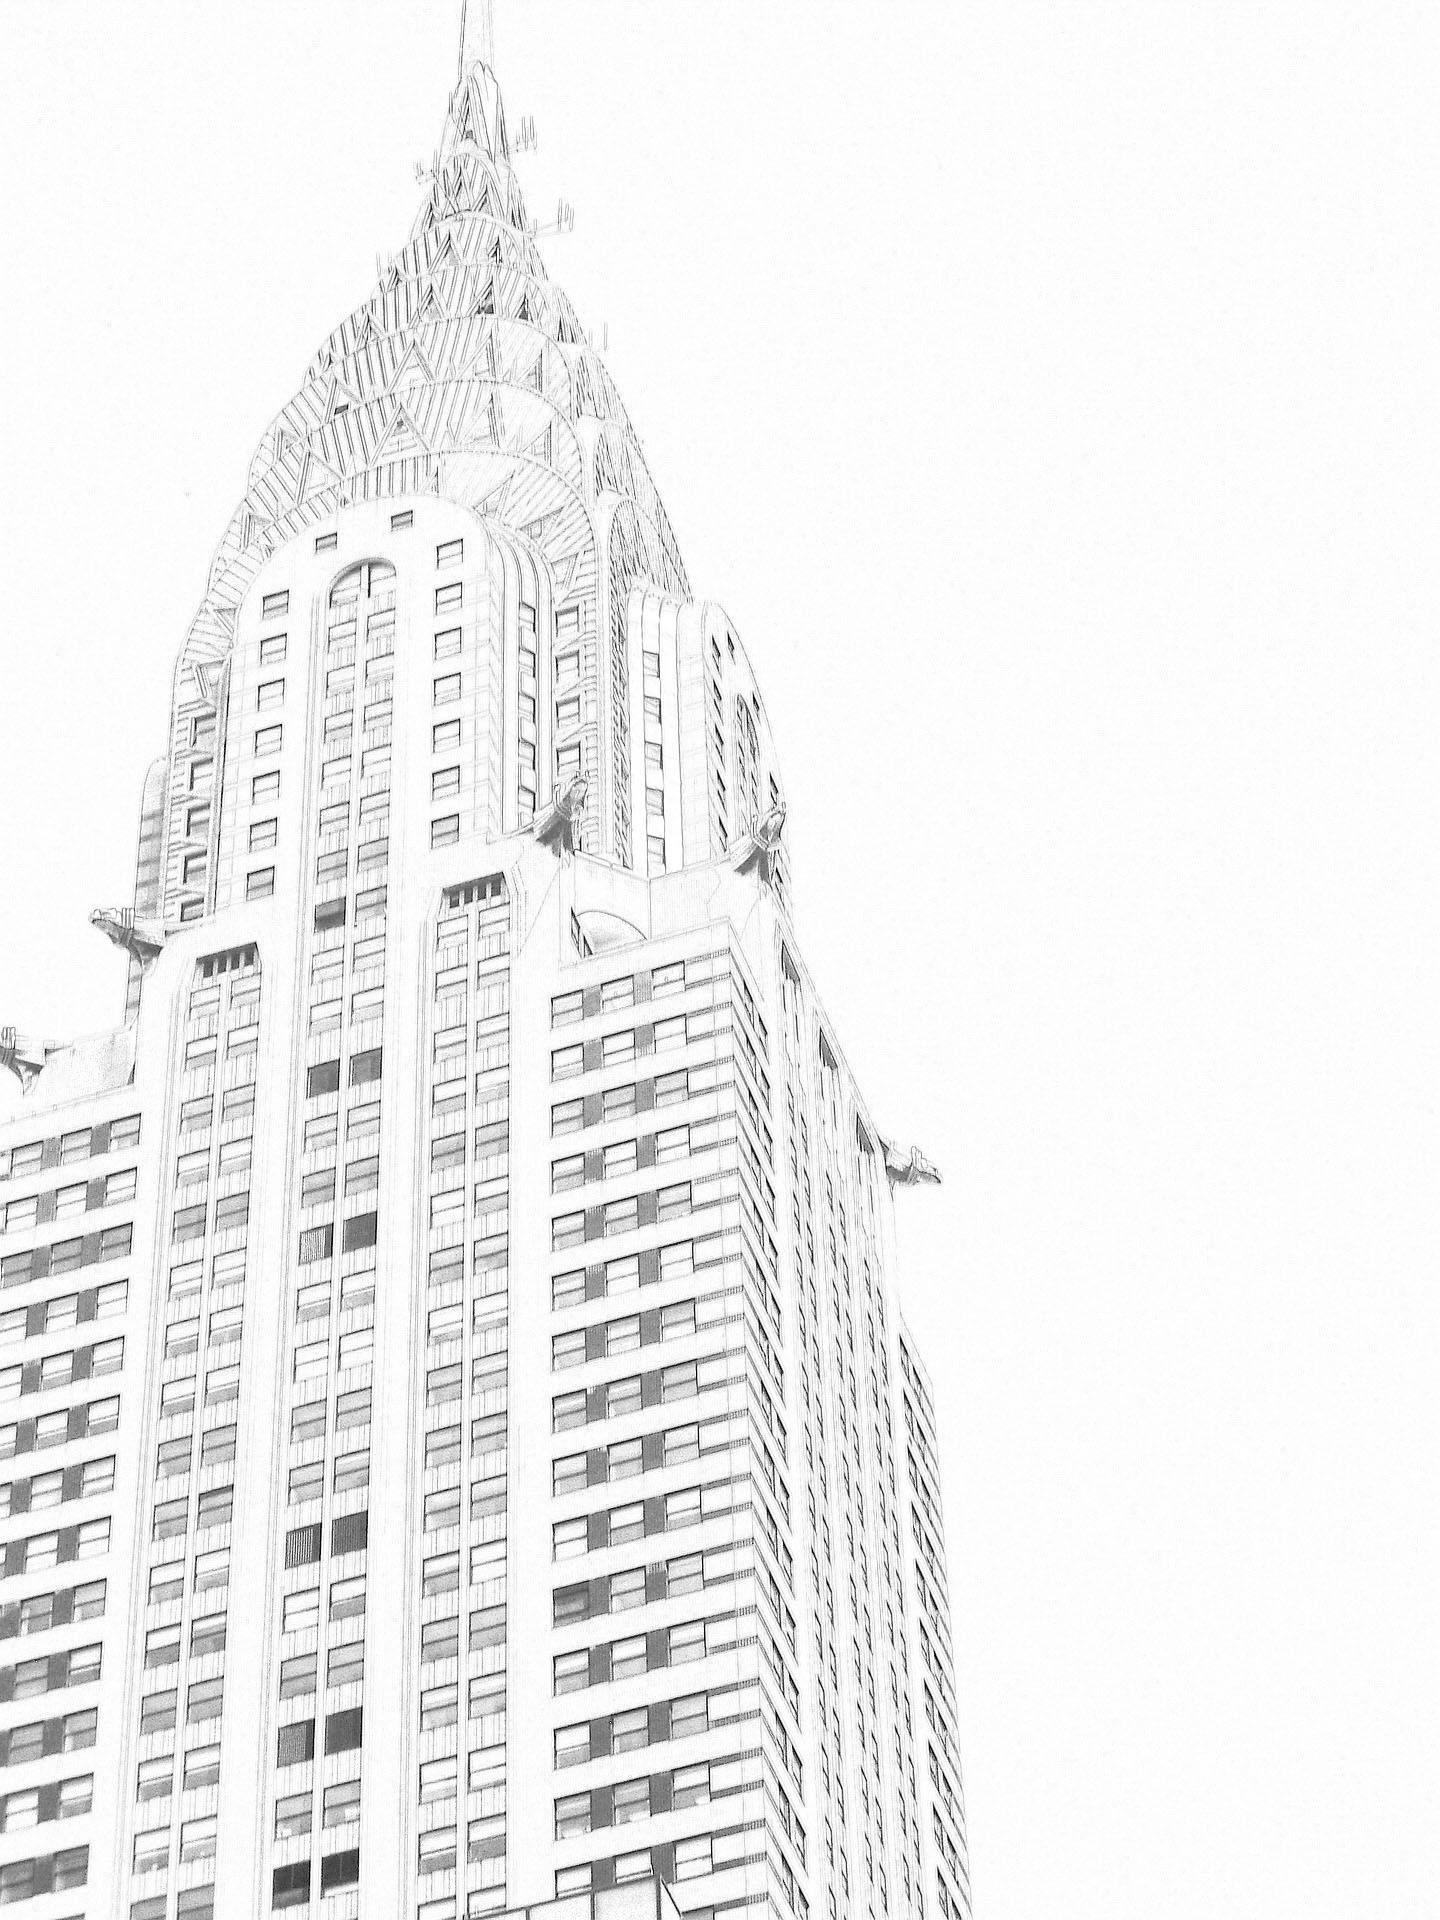
black and white, architecture, building, city, skyscraper, urban, new york, monument, construction, line, tower, landmark, facade, monochrome, tower block, modern building, drawing, symmetry, chrysler, facades, monochrome photography